Eli Bebout

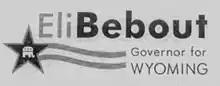
Bebout's gubernatorial campaign logo

Bebout stated that he was interested in running for governor in the 2002 election in 2000. An exploratory committee in support of a Bebout gubernatorial campaign was filed papers with the secretary of state on May 15, 2001, with Senator Bob Peck as the committee's chair. On January 8, 2002, Bebout announced that he had raised $102,000 to run for governor with $42,000 being from him, he would organize a campaign in twenty-three counties, and that Gale Geringer would be his campaign manager, but did not yet announce his campaign. He formally announced his gubernatorial campaign on April 9.